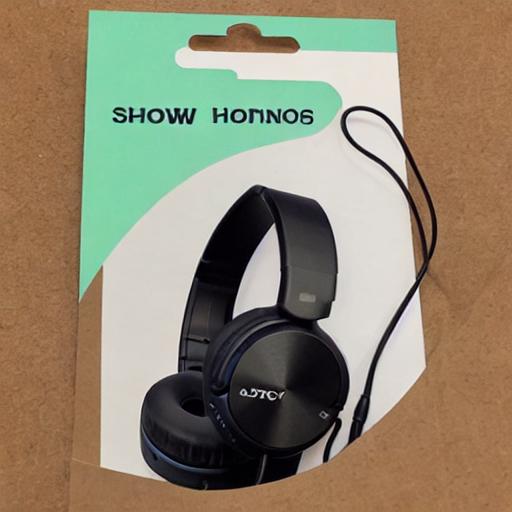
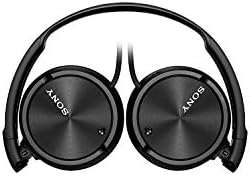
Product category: headphones
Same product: no